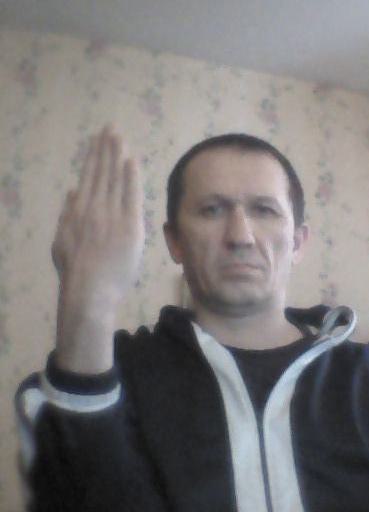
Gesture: stop_inverted